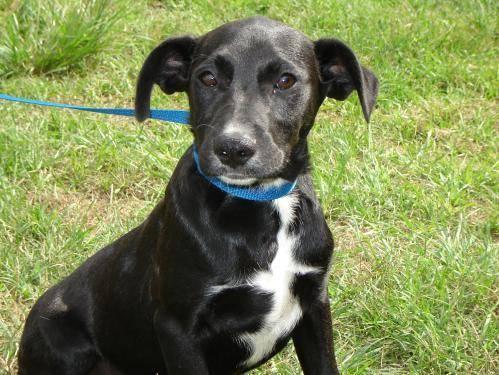
dog